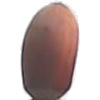
Label: Hazelnut 1